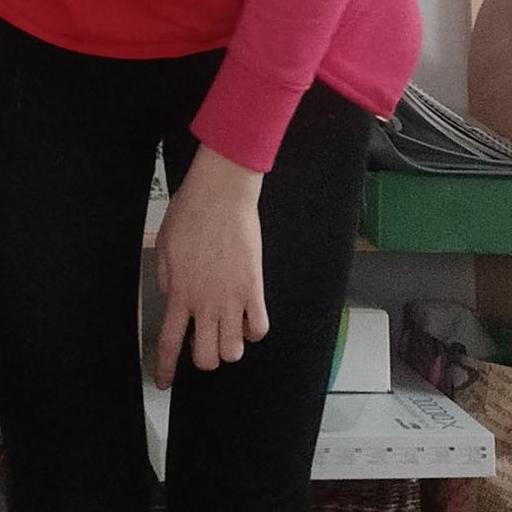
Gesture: no_gesture